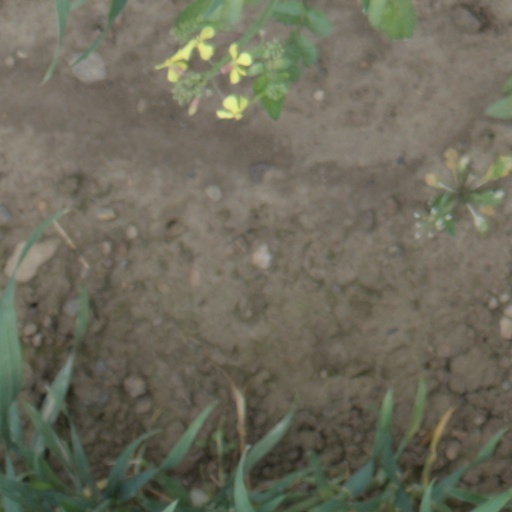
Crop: wheat